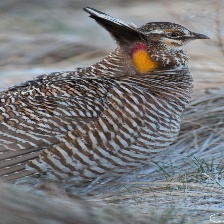
Species: GREATER PRAIRIE CHICKEN
Scientific name: TYMPANUCHUS CUPIDO